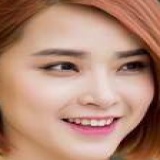
ca sĩ Hải Băng